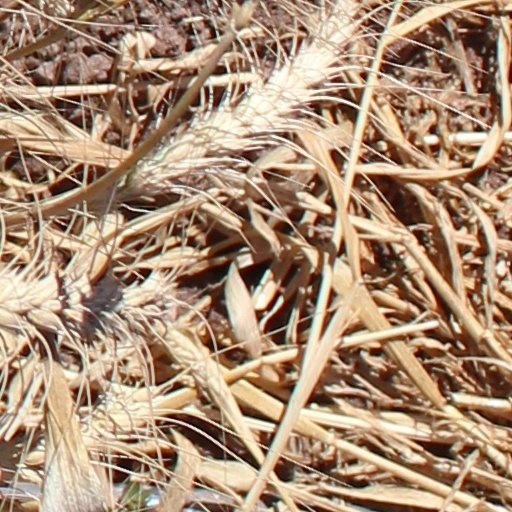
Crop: wheat